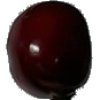
Label: cherry